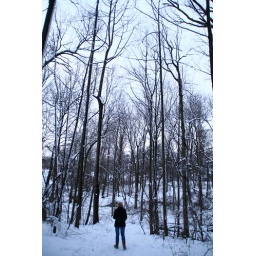
My friend walking in the forest